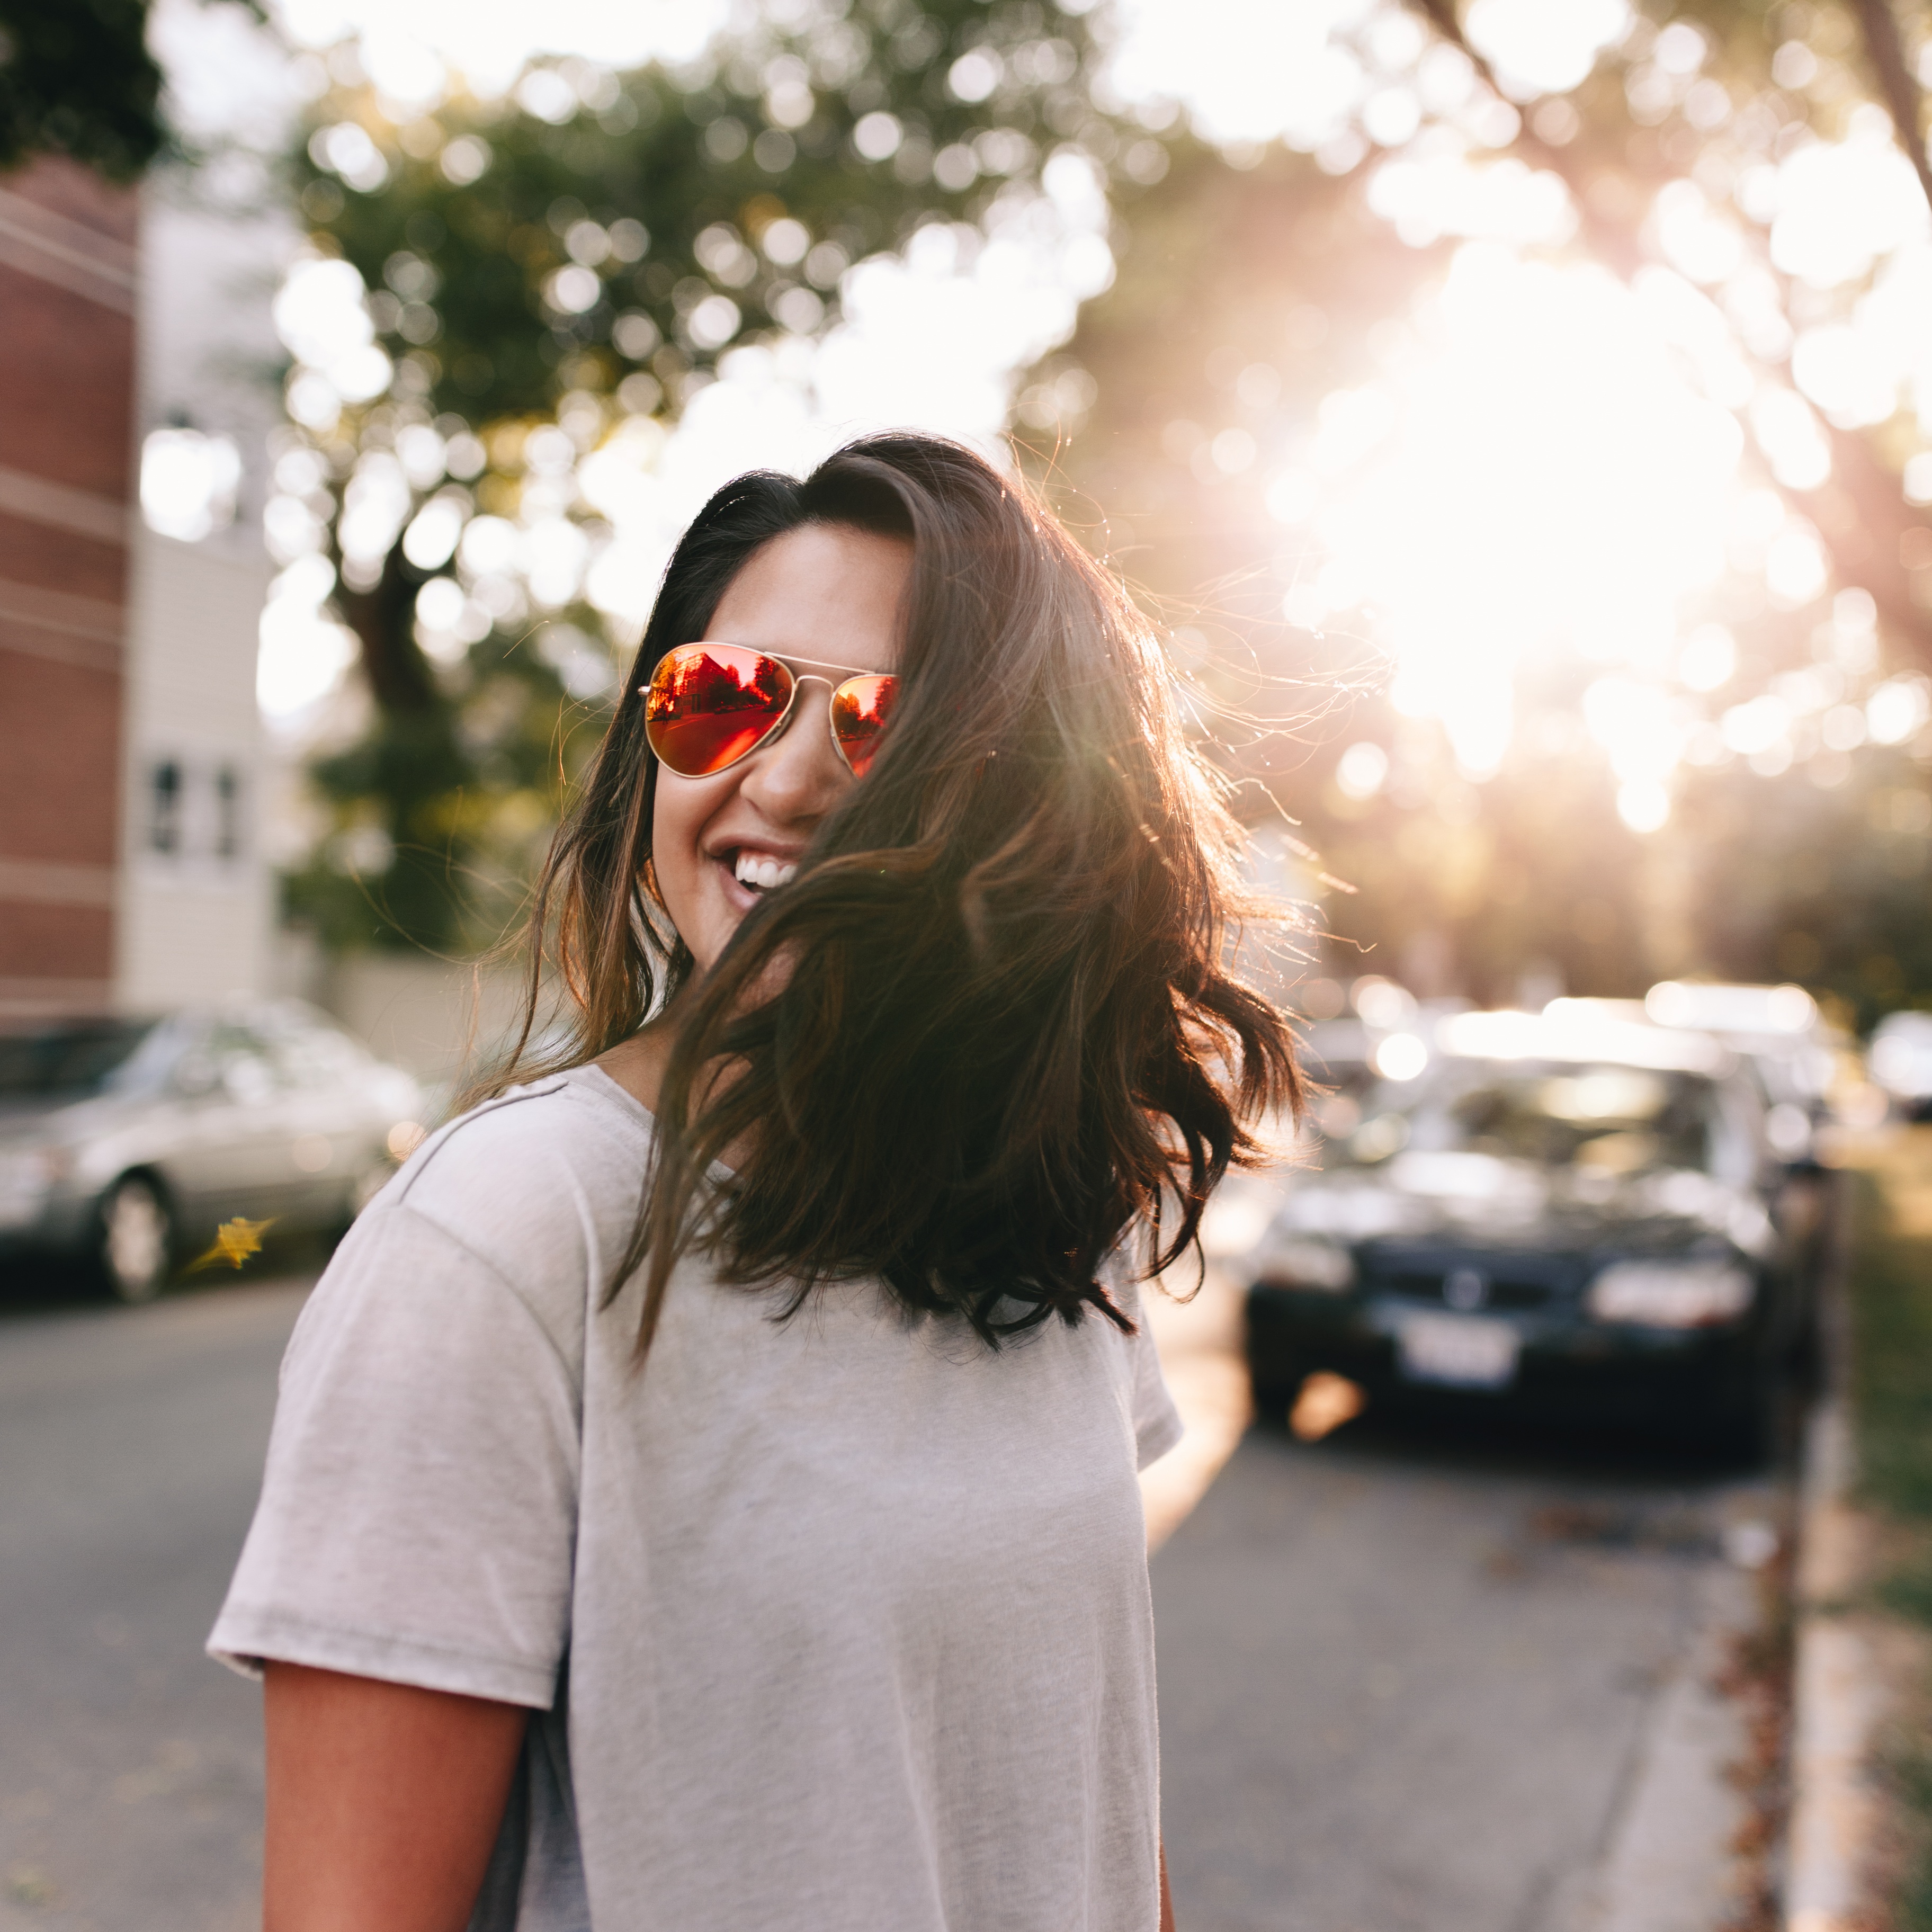
girl, woman, hair, white, photography, female, portrait, model, spring, red, fashion, clothing, lady, dress, sunglasses, glasses, photograph, beauty, emotion, photo shoot, portrait photography